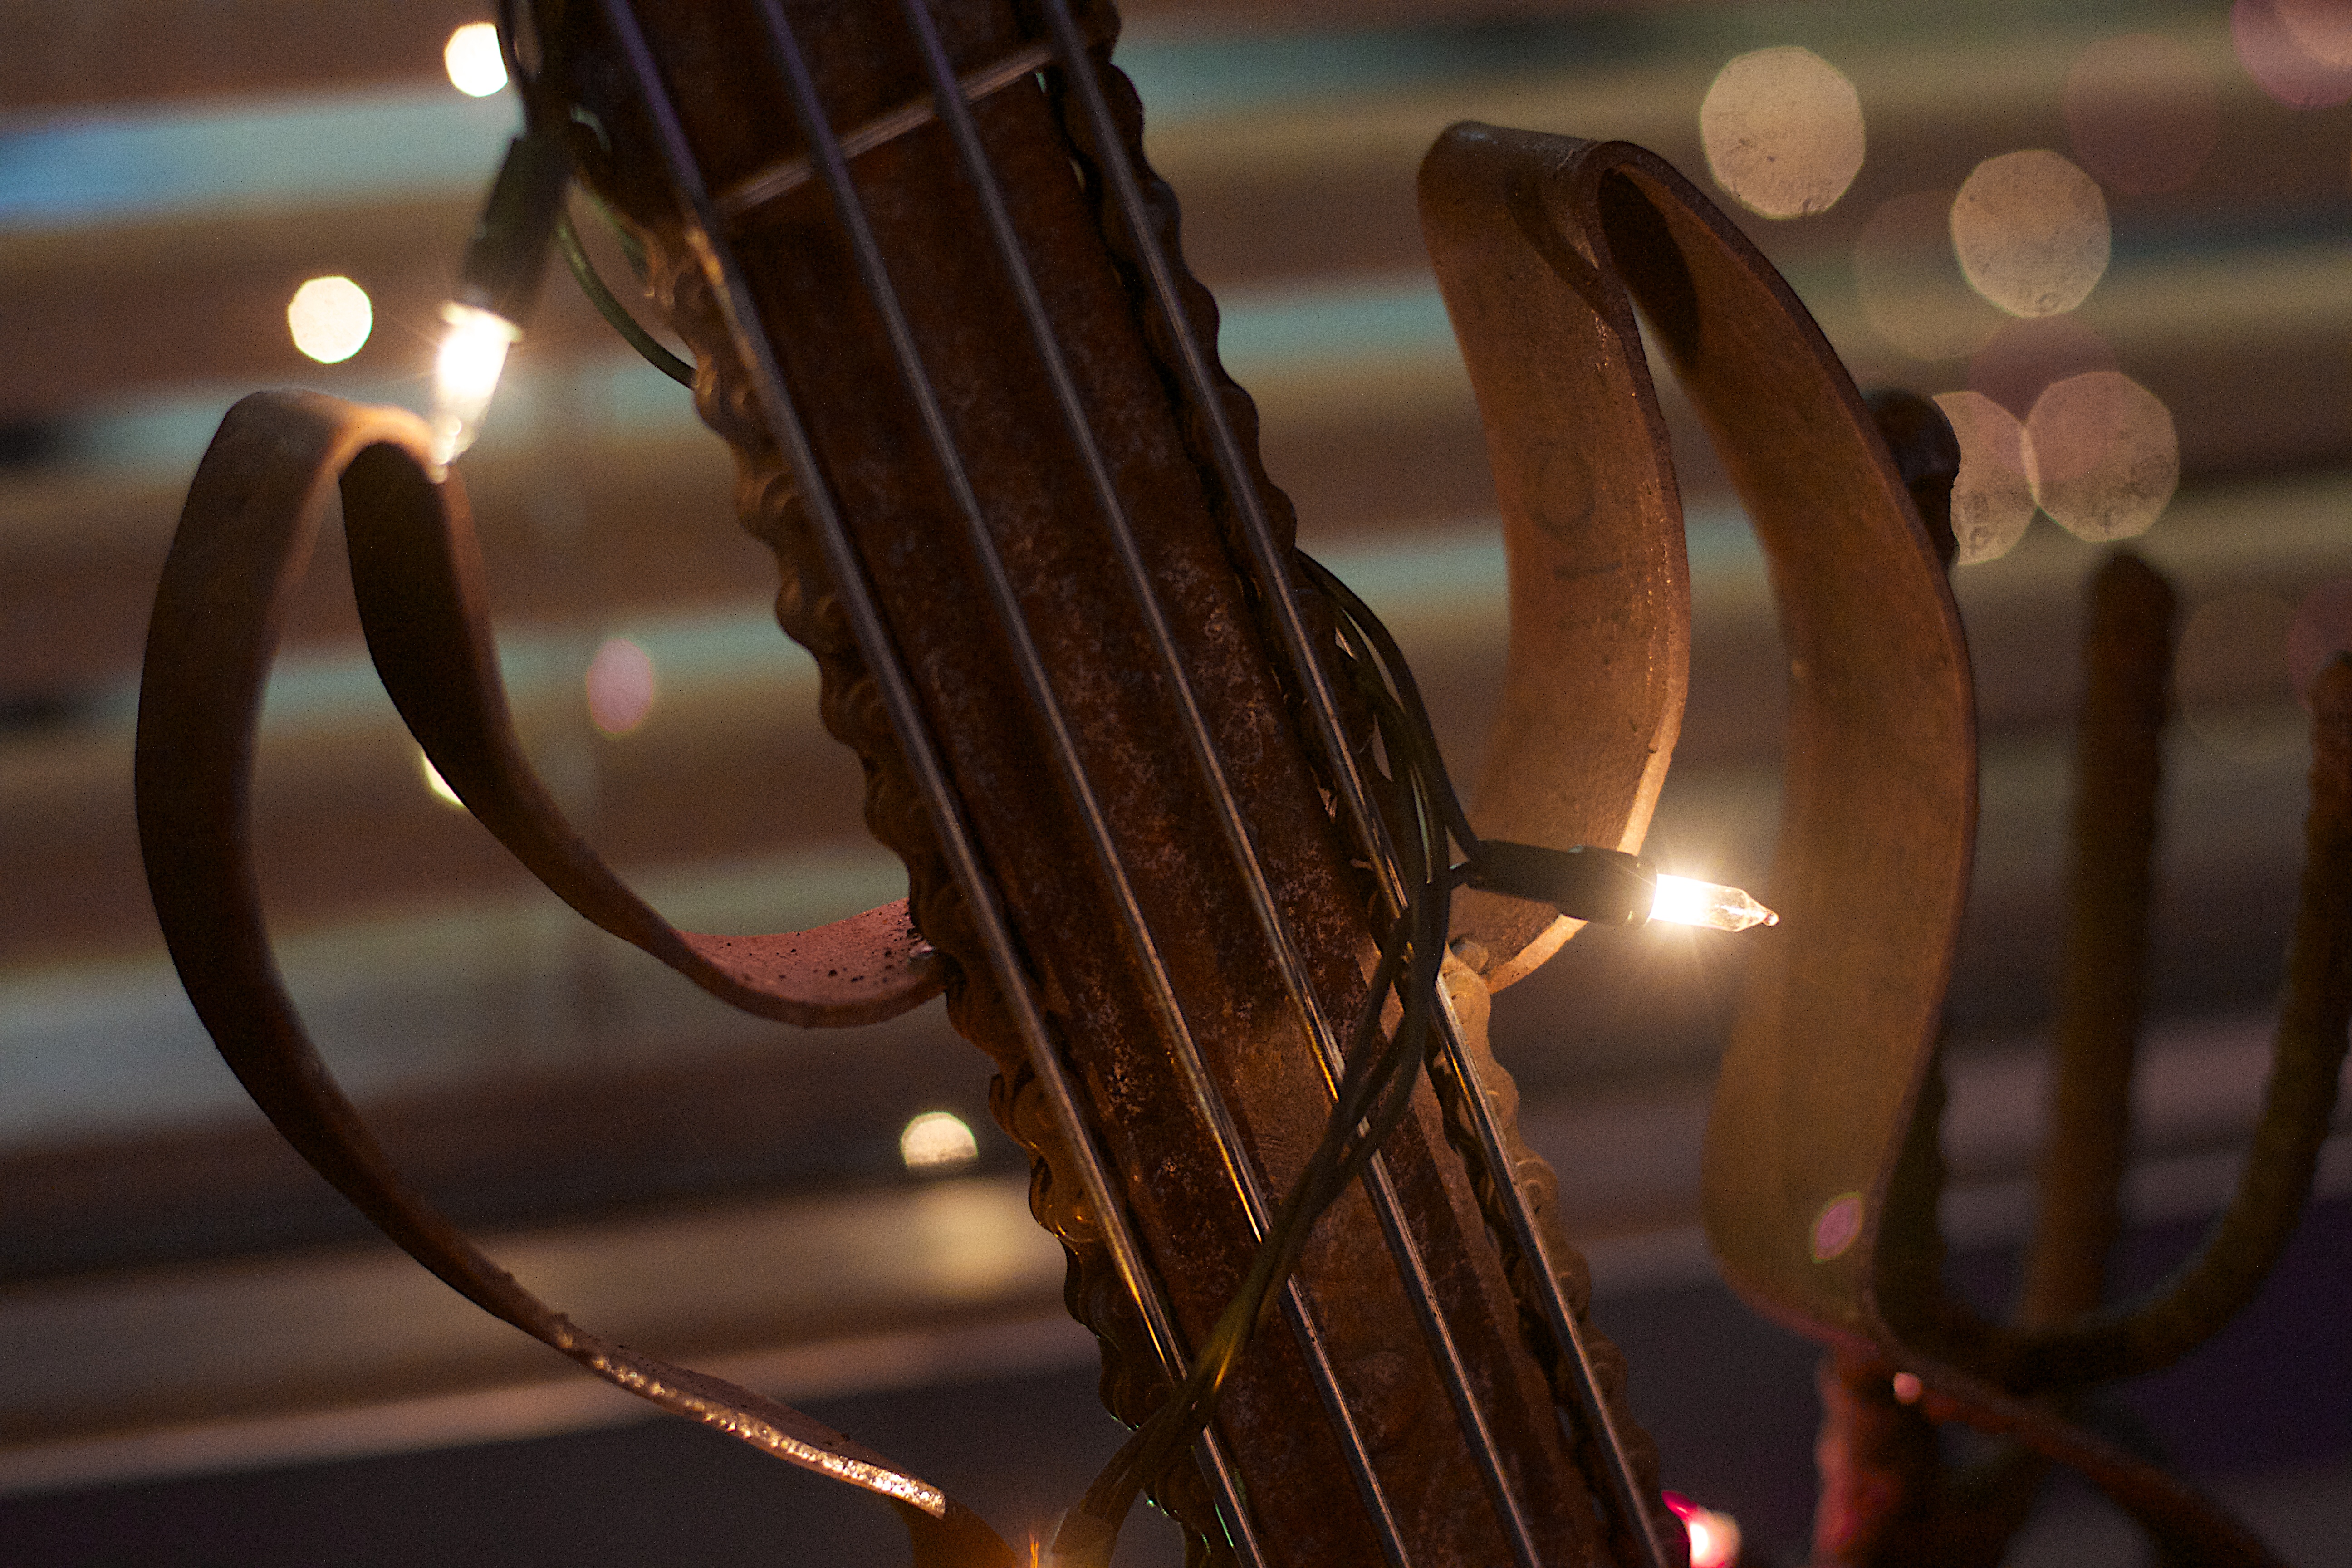
light, bokeh, guitar, darkness, lighting, close up, macro photography, string instrument, plucked string instruments